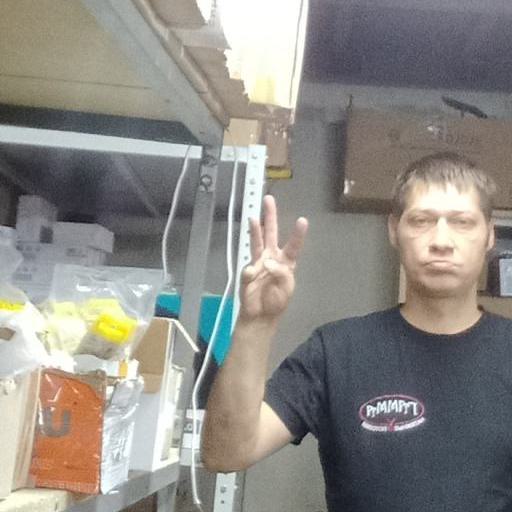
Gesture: three